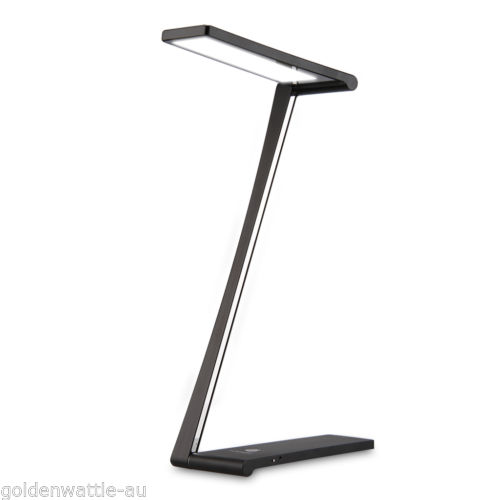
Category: lamp